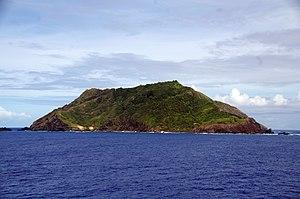
L'île Pitcairn, en anglais Pitcairn Island et en pitcairnais Pitkern, est une île de l'océan Pacifique, principale terre du territoire britannique des îles Pitcairn et abritant la capitale Adamstown. Pitcairn se situe à environ 5 000 km des côtes de la Nouvelle-Zélande et autour de 5 700 km de celles de l'Amérique du Sud et n'est accessible que par bateau depuis l'archipel des Gambier, qui possède la piste d'atterrissage la plus proche, situé à environ 540 km à l'ouest-nord-ouest.